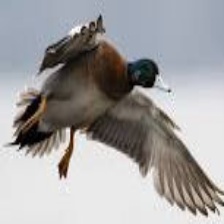
Species: AMERICAN WIGEON
Scientific name: MARECA AMERICANA
ImageNet parent category: drake